Dallas–Fort Worth metroplex

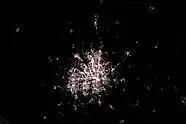
January 3, 2020: The International Space Station was orbiting 260 miles above central Texas when this nighttime photograph was taken of the Dallas-Fort Worth metropolitan area. Courtesy of NASA.

The Dallas–Fort Worth–Arlington metropolitan statistical area is formed by a combination of two separate metropolitan statistical divisions. The Dallas–Plano–Irving MDA and Fort Worth–Arlington–Grapevine MDA come together to form one full metropolitan area or conurbation.